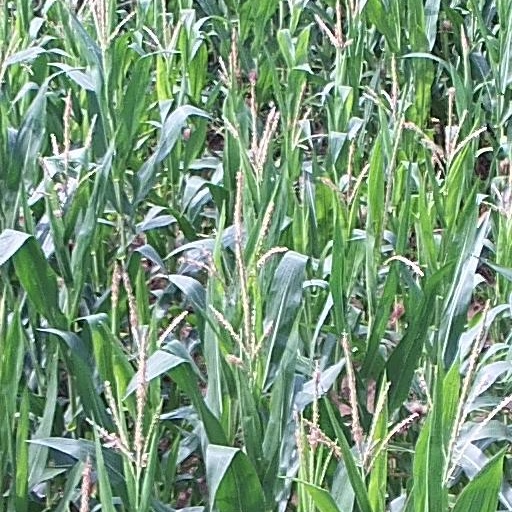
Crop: maize; corn